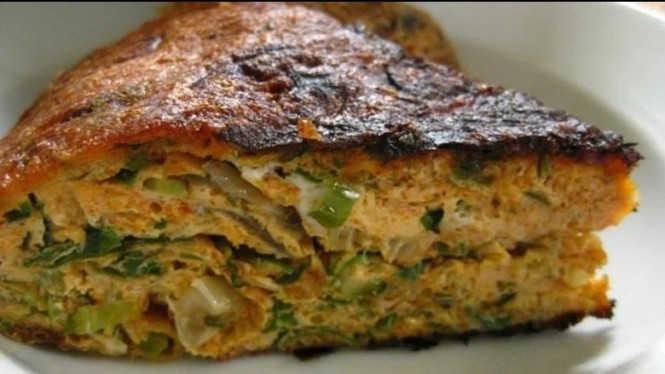
Label: telur_dadar